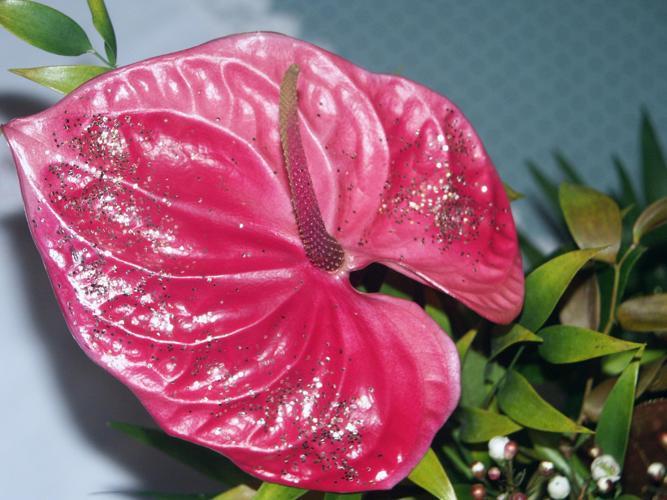
Label: anthurium